Jewish cuisine

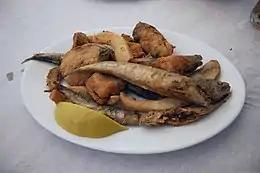
"Pescaíto frito", originating from the 16th-century Andalusian Jews of Spain and Portugal

The hearty cuisine of Ashkenazi Jews was based on centuries of living in the cold climate of Central and Eastern Europe, whereas the lighter, "sunnier" cuisine of Sephardi Jews was influenced by life in the Mediterranean region.